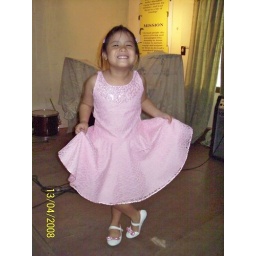
Jan in her pink lacey dress